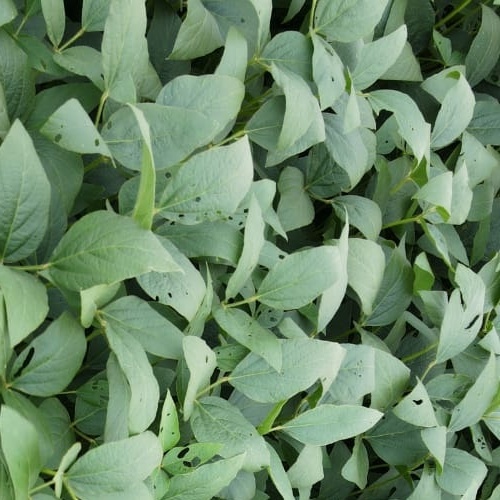
Label: Diabrotica_speciosa